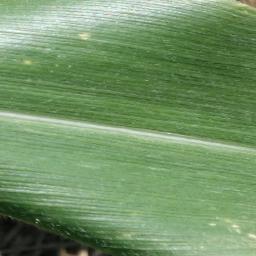
Label: Corn_(Maize)___Healthy